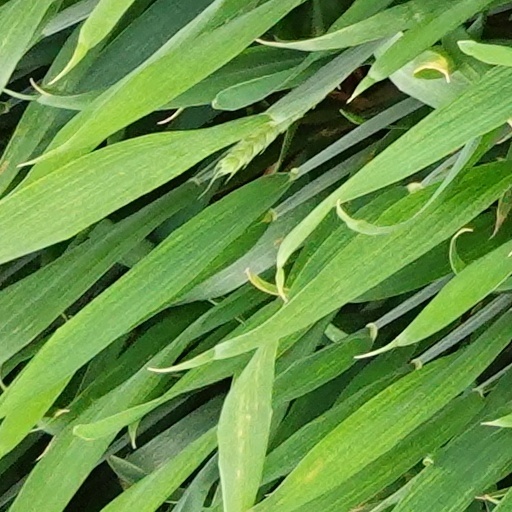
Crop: wheat